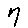
Label: 7